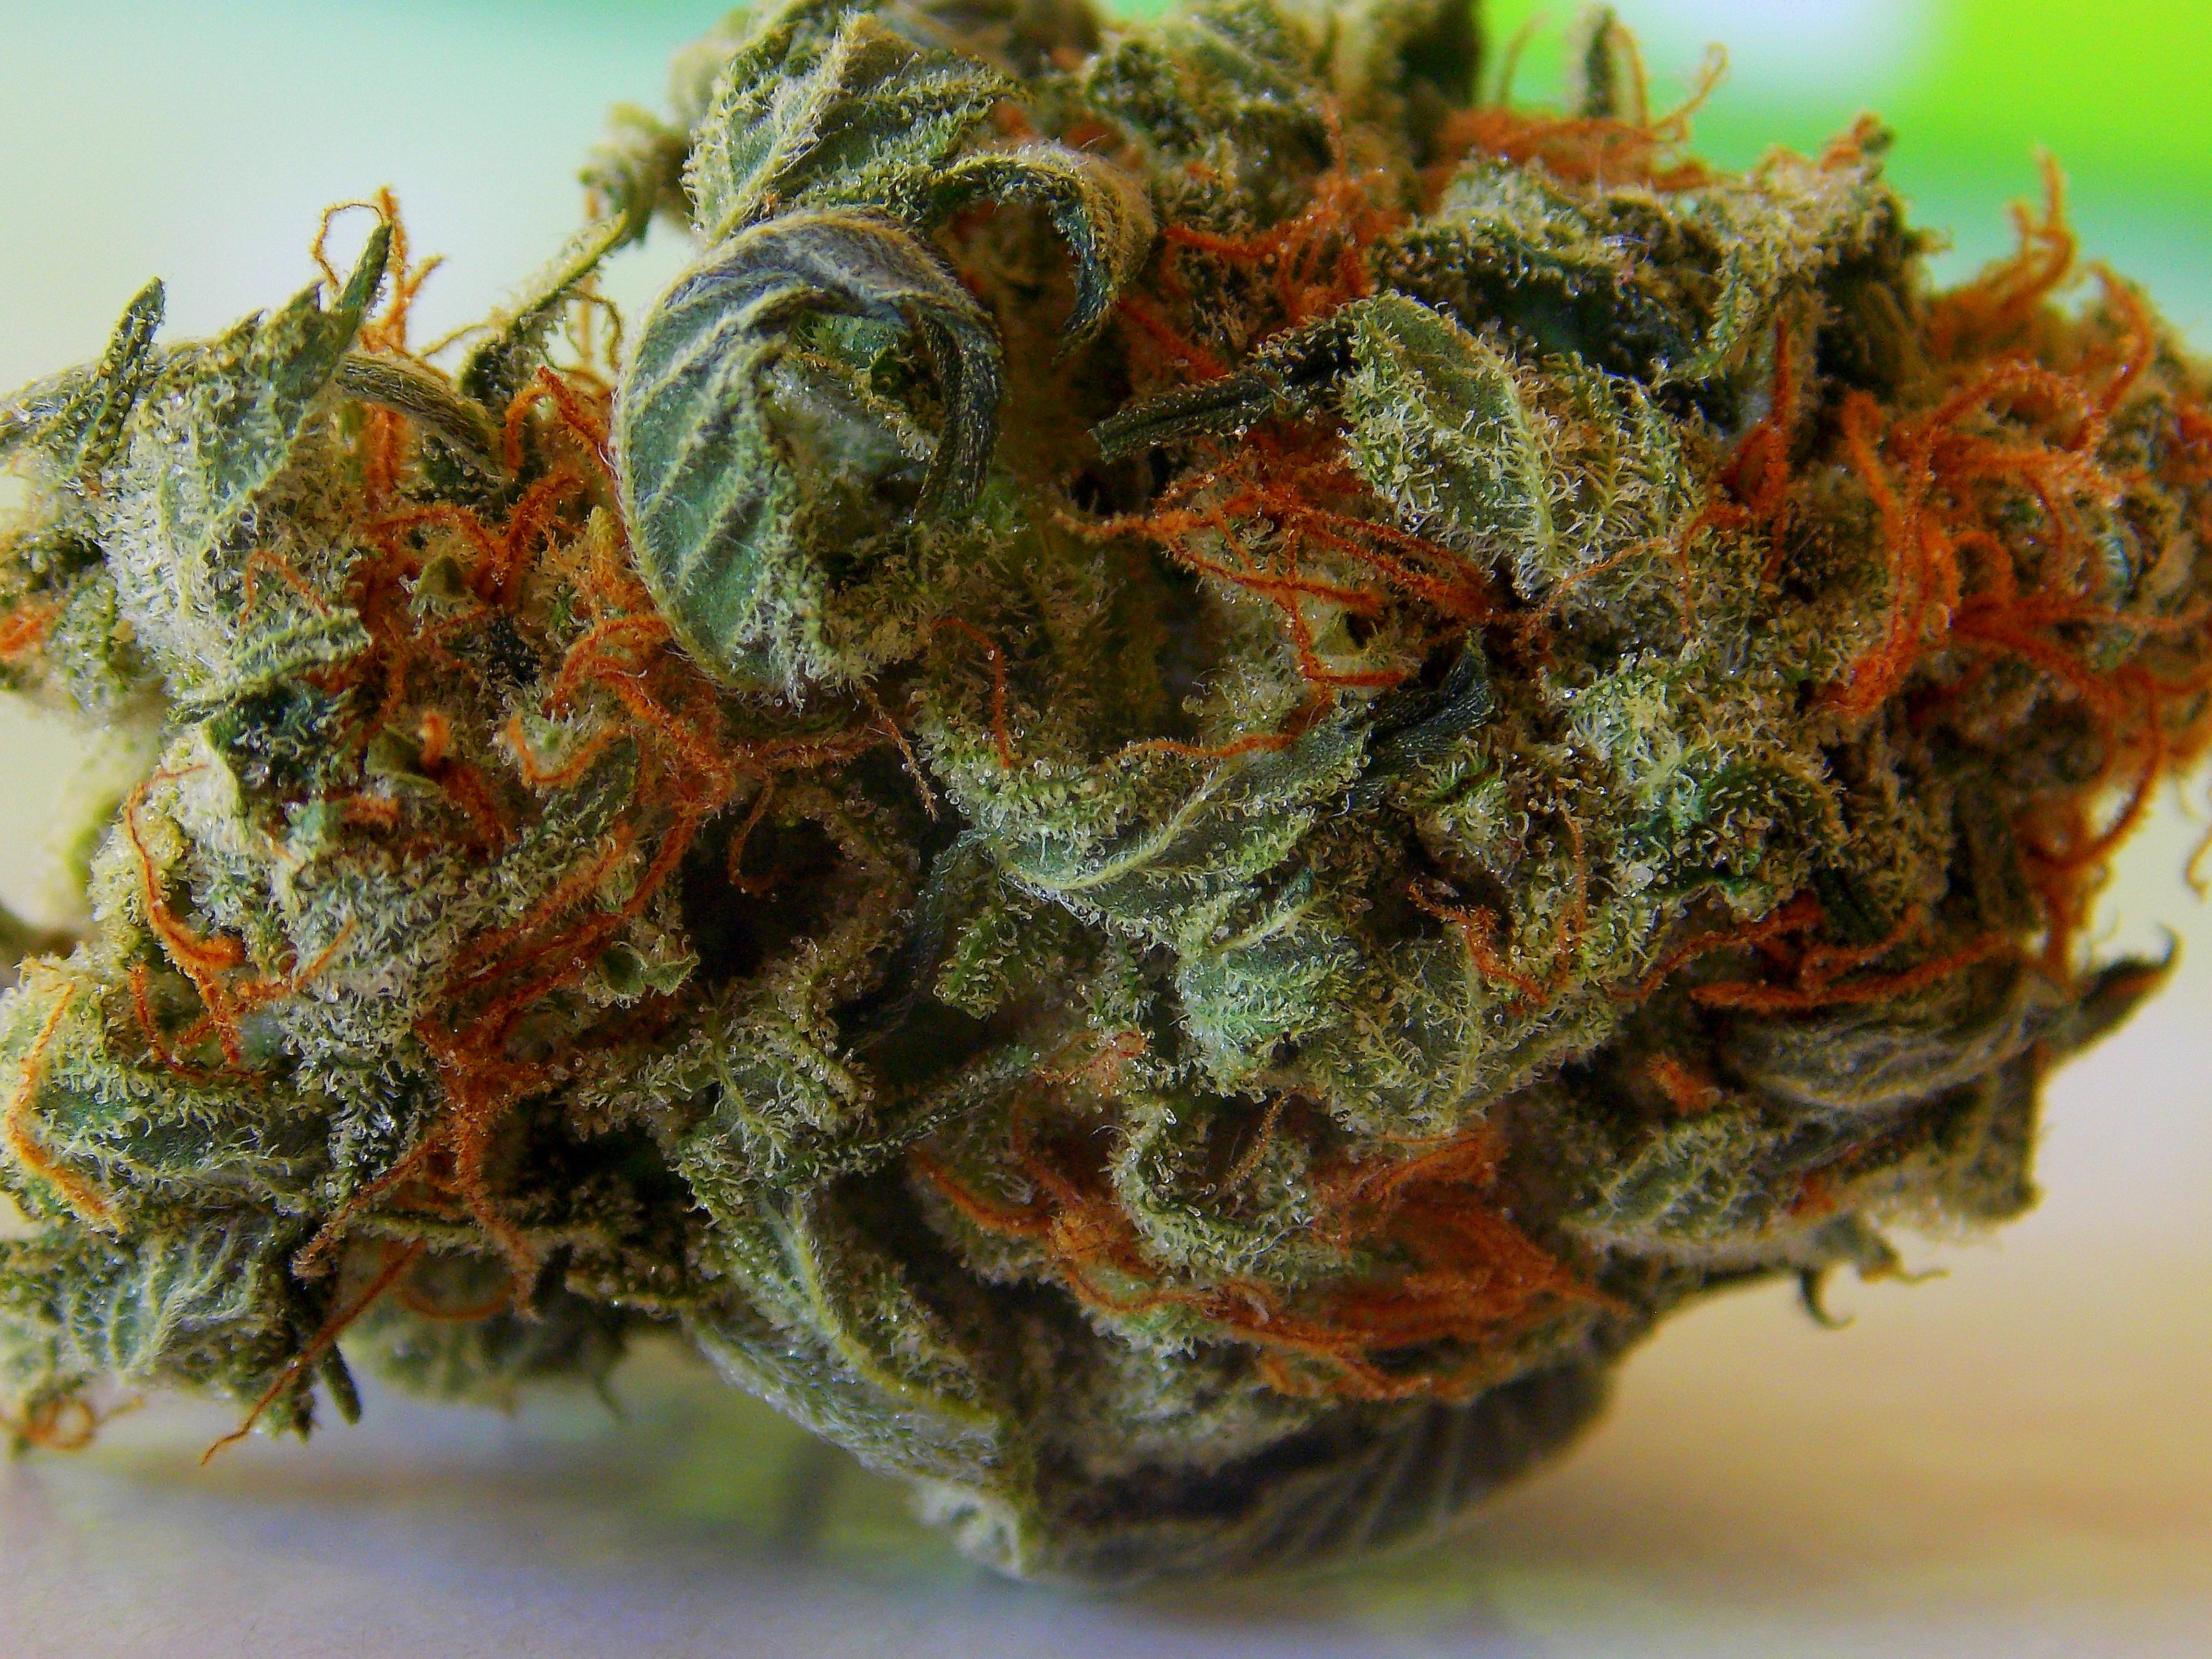
plant, leaf, flower, food, high, produce, weed, beauty, bud, marijuana, cannabis, flowering plant, land plant, hemp family